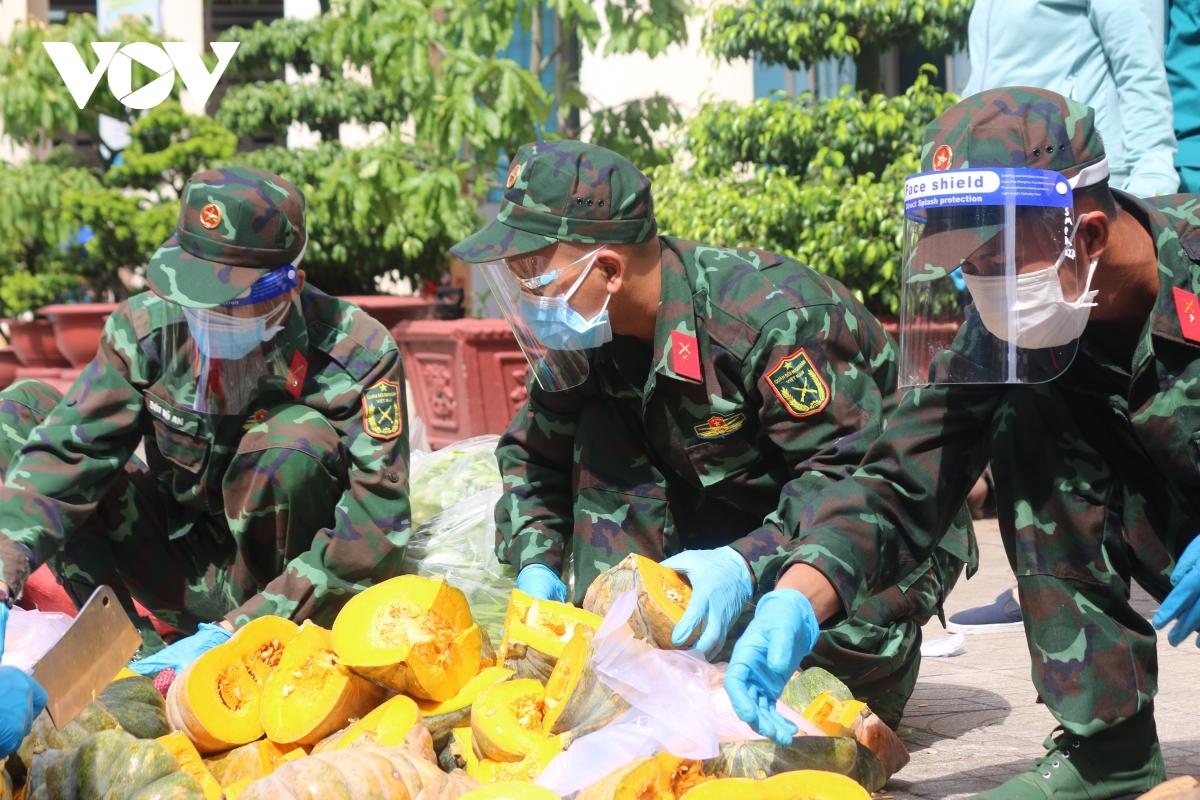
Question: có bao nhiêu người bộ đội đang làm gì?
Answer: có ba người bộ đội đang làm việc